John and Mary Jane Kyte Farmstead District

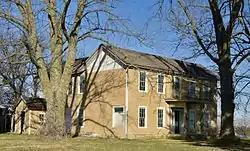
The 1856 farmhouse.

The John and Mary Jane Kyte Farmstead District is an agricultural historic district located northeast of Weldon, Iowa, United States. At the time of its nomination it included four contributing buildings and four non-contributing buildings. The significance of the district is attributed to its being a well